David Zdrilic

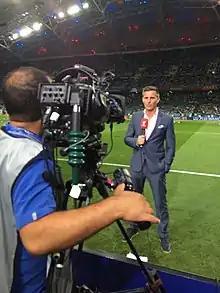
Zdrilic in 2018

After being released from Sydney FC, Zdrilic started working as a football pundit for both Fox Sports and ESPN, as well as featuring on SBS and writing a column for mX. He also took on a role as Player Relations Officer for Professional Footballers Australia.